Kate Robinson (sculptor)

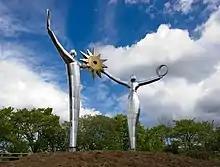
Sculpture fabricated in aluminium

"Woman Man Sun Moon" was unveiled next to the M8 motorway in North Lanarkshire, commissioned by The Co-op group and Prologis. "Gie Me Ae Spark O' Nature's Fire" is a series of artworks integrated into the award-winning new Johnstone Town Hall inspired by the poetry of Robert Burns. "The Very Atom is Light Energy" and "The Govan Timeline" are etchings engraved into paving illustrating the history of Govan. Granite etchings in the pavement outside the Ramshorn Theatre in the Merchant City area of Glasgow describe the history of the church.